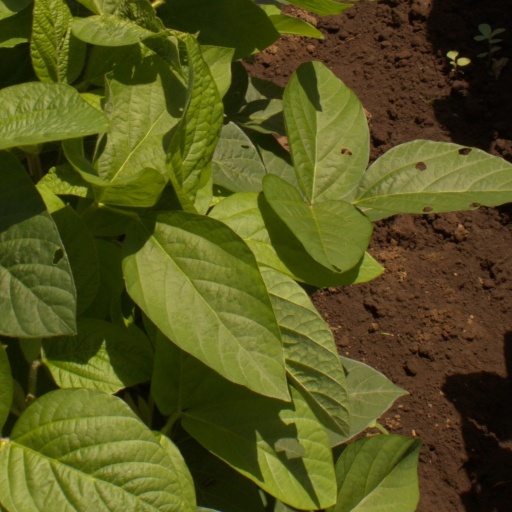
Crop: soybean